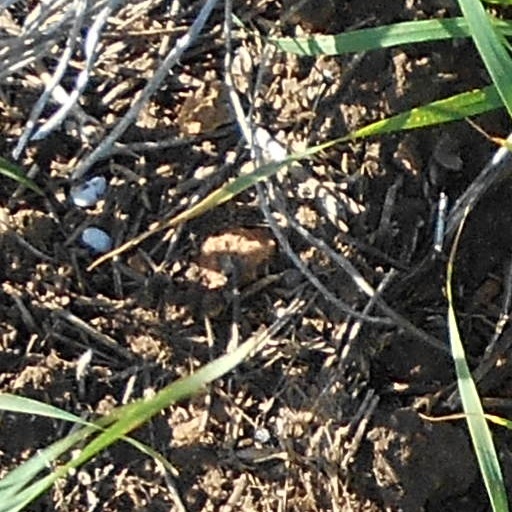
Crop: wheat